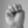
ASL letter: M